Nathaniel Newnham-Davis (journalist)

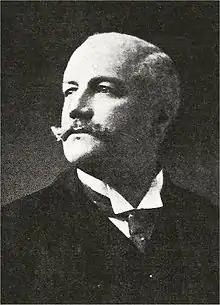
Newnham-Davis in 1914

Nathaniel Newnham-Davis (6 November 1854 – 28 May 1917), generally known as Lieutenant Colonel Newnham-Davis, was a British food writer and gourmet. After a military career, he took up journalism, and was chiefly known for his restaurant reports from London establishments of the last decade of the 19th century and the first decade of the 20th. He was also active in the theatre as an occasional playwright and amateur performer.